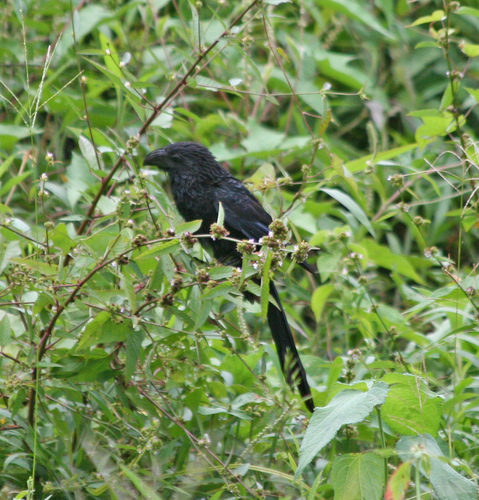
this small black bird has a long black tail, and black wings.
this bird has a very large, curved, black bill, a black crown, and a black cheek patch.
a small black bird with long inner and outer rectrices and a short downward bill.
this bird is completely black with a short blunt bill.
this bird is all black with a large beak and long tail.
this bird has wings that are black and has a thick bill
this bird has a short pointed bill with black crown, side, belly, inner and outer rectrices..
black bird with heavy bill, long tail; the wing has a few blue feathers.
this is a fluffy black bird with a very thick wide bill.
this bird is all black and has a long, pointy beak.
Species: Groove Billed Ani